Émile Mireaux

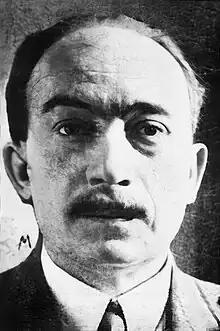
Mireaux on 27 August 1940

Émile Mireaux (21 August 1885 – 27 December 1969) was a French economist, journalist, politician and literary historian. In the 1930s, he edited "Le Temps" and contributed to other right-leaning journals.